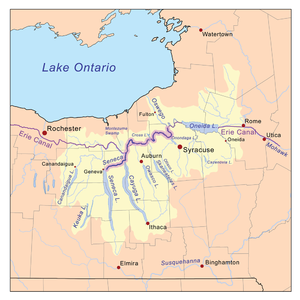
La Seneca est une rivière américaine d'une longueur de 99 km qui coule dans l'État de New York à travers la région de Finger Lakes. Elle est le principal affluent de l'Oswego. Elle draine un bassin de 8 980 km². Une grande partie de la rivière a été canalisée pour faire partie du canal Érié.